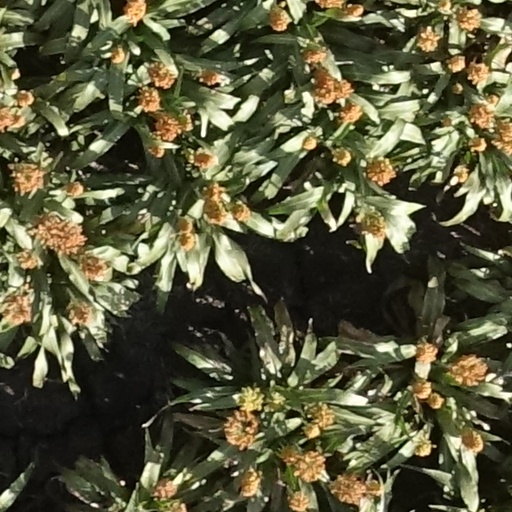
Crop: sorghum